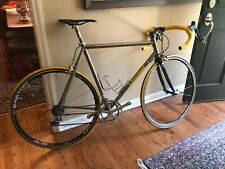
Vehicle type: Bikes